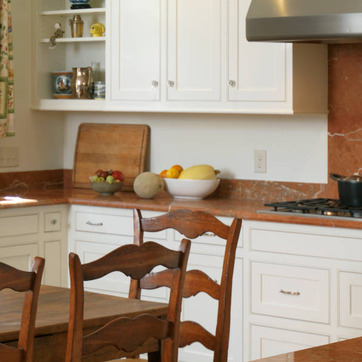
Material: food